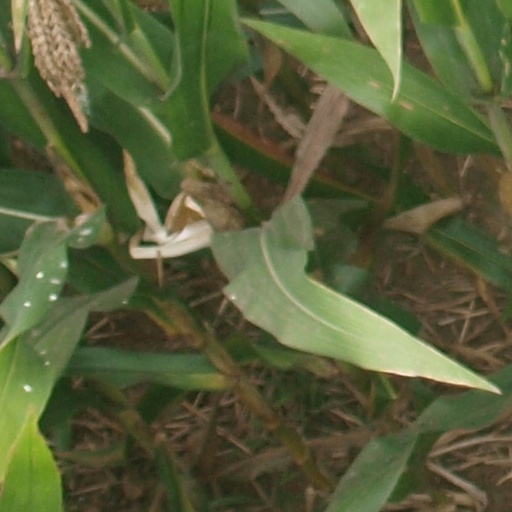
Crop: maize; corn